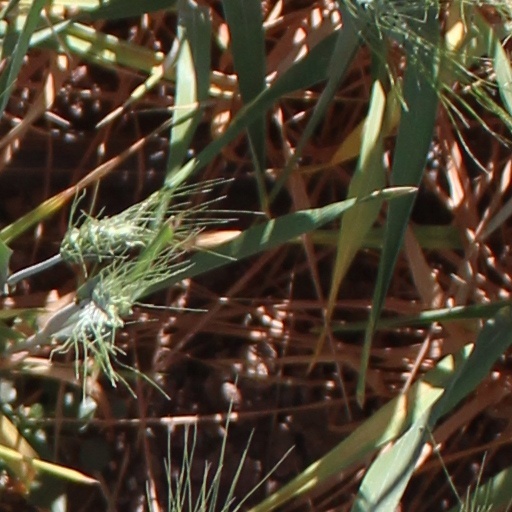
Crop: wheat